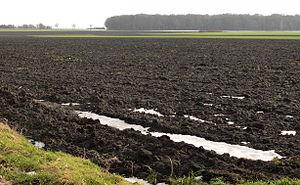
Une Börde est dans le nord de l'Allemagne une dépression, une plaine avec une terre fertile. Il y a plusieurs régions en Allemagne qui portent ce nom.